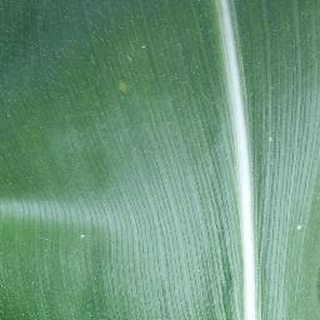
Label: healthy_corn